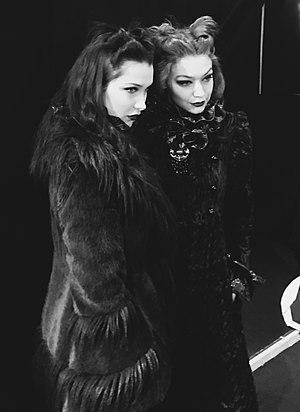
Yolanda Hadid, est une mannequin, décoratrice d'intérieur et une personnalité médiatique américano-néerlandaise, principalement connue pour avoir participé à l'émission de télé-réalité Les Real Housewives de Beverly Hills.